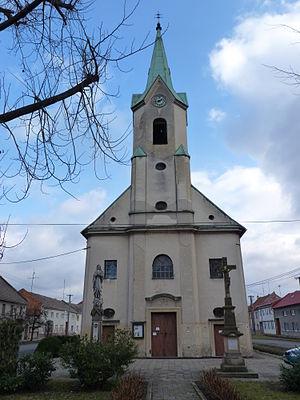
Čehovice est une commune du district de Prostějov, dans la région d'Olomouc, en République tchèque. Sa population s'élevait à 516 habitants en 2018.